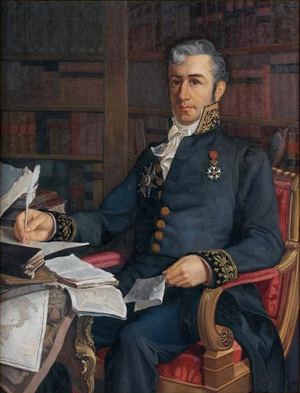
Portrait de Camille de Tournon-Simiane - 1778 - 1833
Camille Philippe Casimir Marcellin, comte de Tournon-Simiane, né le 23 juin 1778, mort le 18 juin 1833, est un haut fonctionnaire français et un pair de France.
Le forum Boarium est l'un des plus anciens forums romains.